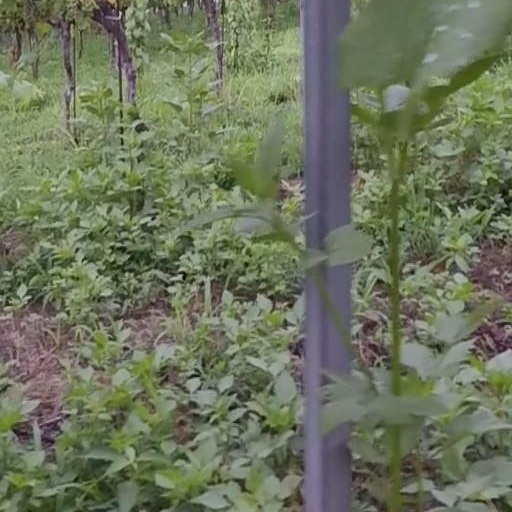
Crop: grape